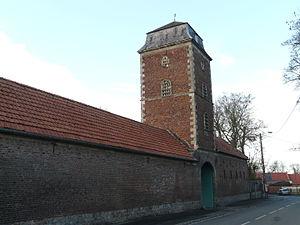
Le porche-pigeonnier de la ferme de Valicourt à Blécourt (Nord)
Blécourt est une commune française située dans le département du Nord, en région Hauts-de-France.